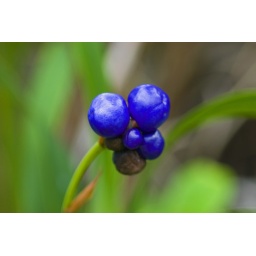
under a gorgeous blue sky i was all over at this large dramatic metallic looking blue berries. a fascinating colour....